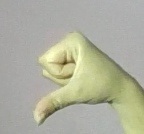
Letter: waw